Military history of Mexico

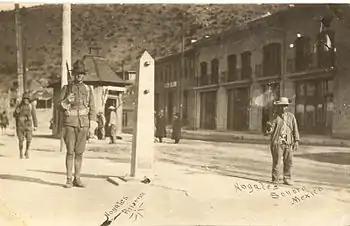
American and Mexican soldiers guarding the border in Ambos Nogales during the Mexican Revolution. The city was the site of two separate engagements in the Border War, a series of military engagements along the border during the Revolution.

Although revolutionary forces brought Francisco I. Madero to power, Madero dismissed them and retained the Federal Army that had just been defeated. The Federal Army suppressed a number of rebellions against Madero, following his election as president in November 1911, by revolutionary general Pascual Orozco. The army failed to suppress an on-going rebellion in the south, led by Zapata. Army generals increasingly saw the Madero regime as weak and ineffective, and intervened, staging a coup in February 1913. General Bernardo Reyes, General Félix Díaz, President Díaz's nephew, and General Victoriano Huerta forced Madero to resign and he was subsequently murdered. General Huerta became president of Mexico.